Kirby: Canvas Curse

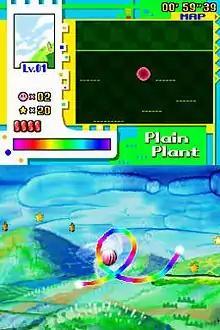
Screenshot depicting the gameplay in "Kirby: Canvas Curse"

Unlike with most previous "Kirby" games, the player does not directly control Kirby with a directional pad or any buttons. Instead, the player only uses the stylus and touch screen to control Kirby, who rolls around in ball form. The player can draw rainbow lines, which Kirby will roll on. These rainbow paths can form ramps or bridges for Kirby to cross, or walls to protect him from enemy projectiles. Drawing paths depletes the player's rainbow ink supplies, which recharges slowly while Kirby is in the air or on a path, but quickly when Kirby is on the ground.